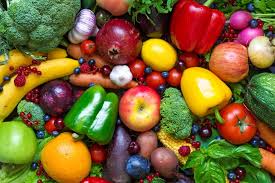
Waste category: biological